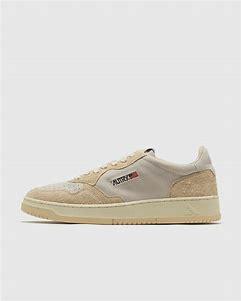
Brand: Autry
Model: Action Shoes Autry Action Medalist